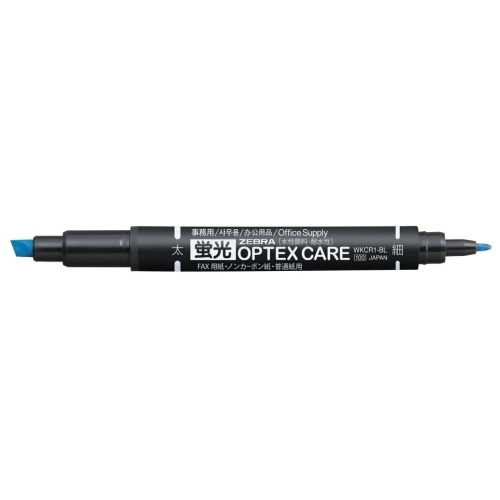
Zebra fluorescence OPTEX care WKCR1-BL blue
きれいな発色。 ●蛍光マーカー ●ツインタイプ ●水性顔料インク ●インク色：青 ●本体長：１３３．９ｍｍ ●軸径：１０．８ｍｍ ●線幅：太＝４．０ｍｍ、細＝０．８～１．１ｍｍ ●使いきりタイプです Beautiful color development. ●Highlighter ●Twin type ●Aqueous color ink ●An ink color: Blue ●This length: 133.9mm ●Axle diameter: 10.8mm ●Linewidth: Large = 4.0mm, thin = 0.8-1.1mm ●An errand is a type 商品コード：j-154427 JANコード：4901681347025
Brand: officejapan
Category: Office Supplies > Office Instruments > Writing & Drawing Instrument Accessories > Marker & Highlighter Ink Refills > Highlighter Refills